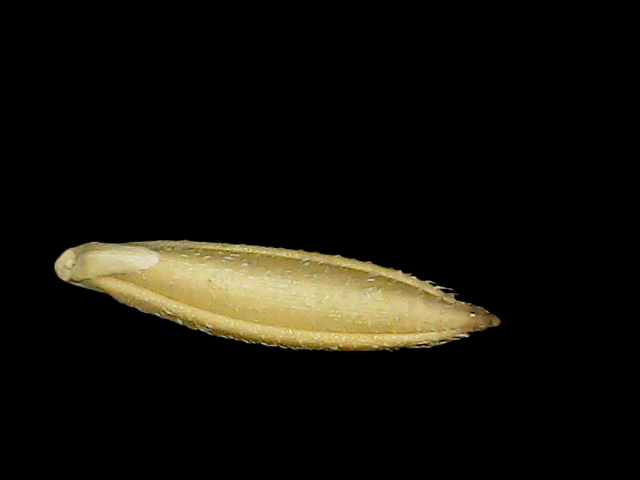
Rice variety: Binadhan23